Describe the emotion expressed in this image:  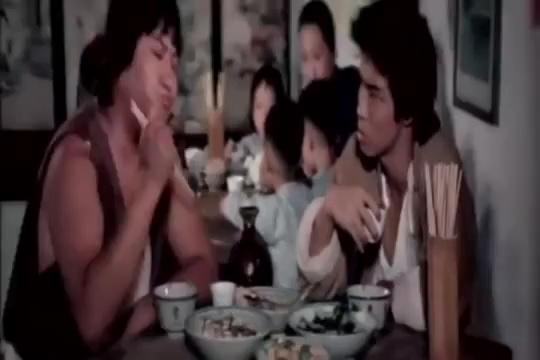
This person displays Fear, valence and arousal with high intensity.